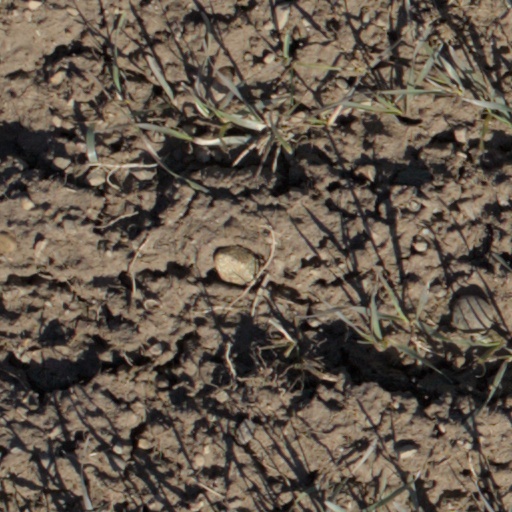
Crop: wheat